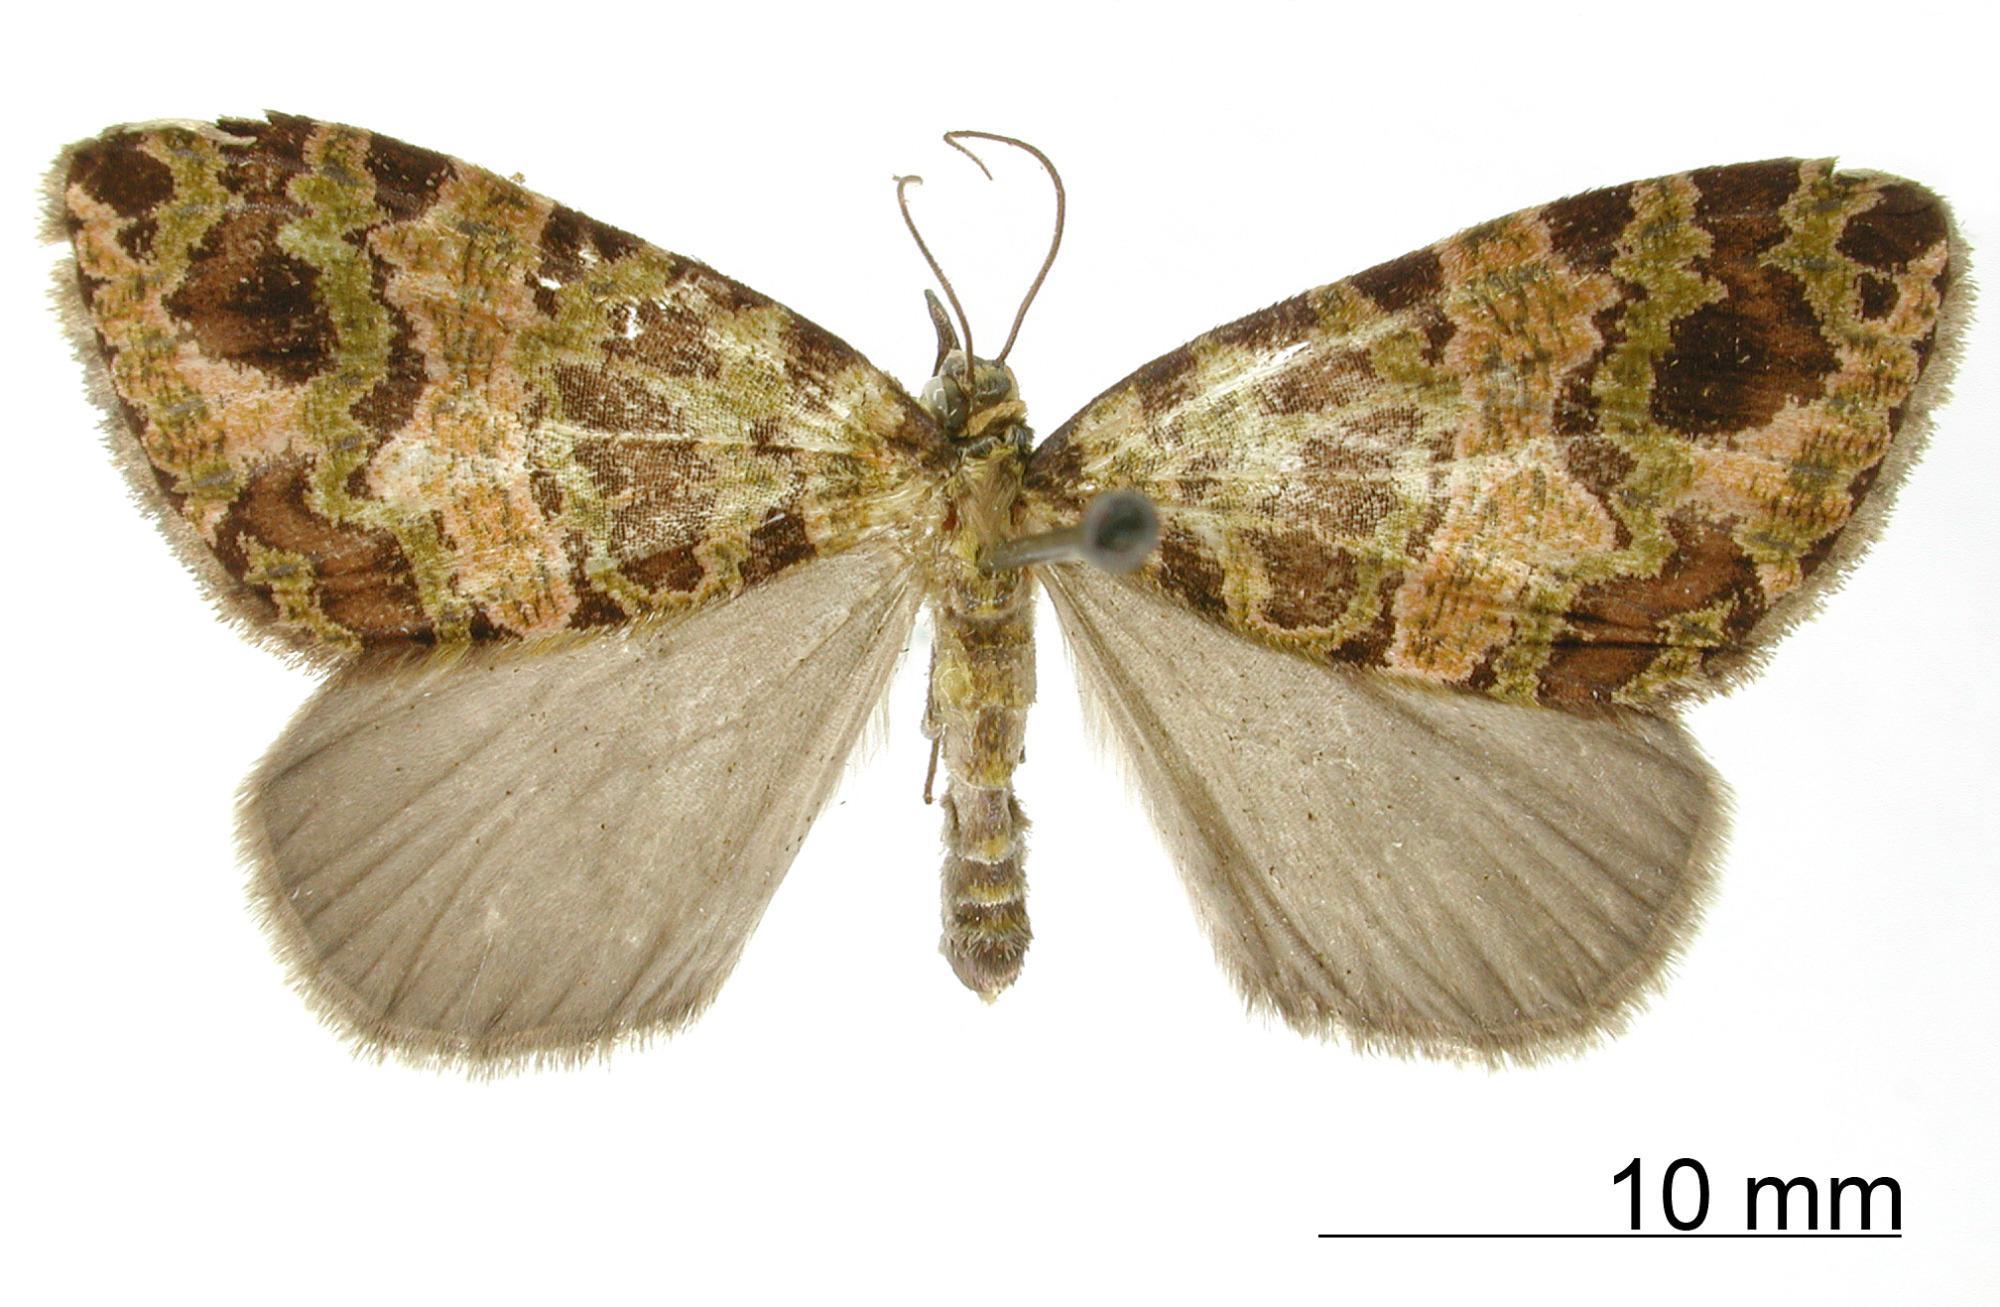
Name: Hydriomena aldricaria
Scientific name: Hydriomena aldricaria Schaus, 1922
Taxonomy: Animalia, Arthropoda, Insecta, Lepidoptera, Geometridae, Larentiinae
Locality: Volcan Santa Maria, Guatemala